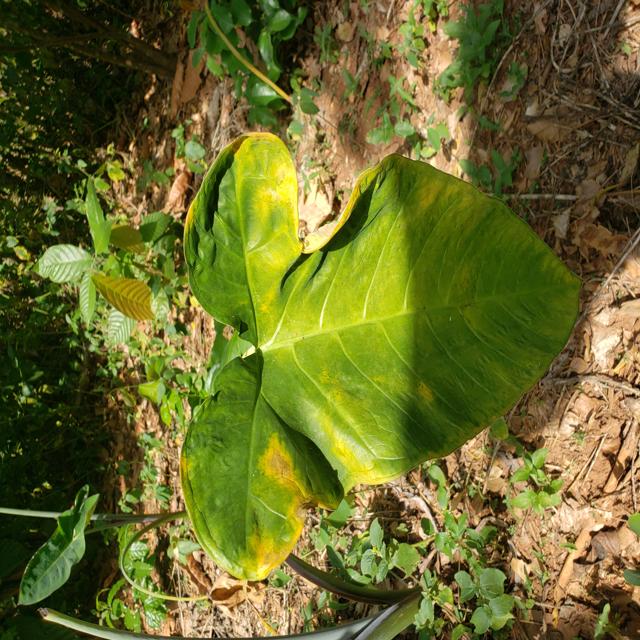
Label: Early_Blight